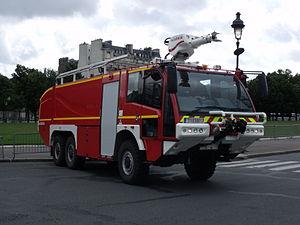
Camion de lutte contre l'incendie en service dans l'Armée de l'Air, vu ici à Paris le 14 juillet 2012.
En France, le terme « pompiers » est souvent utilisé dans un sens englobant tous les acteurs de la sécurité civile et de la lutte contre l'incendie. Cet article ne traite que des pompiers qui interviennent auprès du public ; pour les pompiers intervenant dans les entreprises privées, voir l'article Agent de sécurité incendie certifié.
En France, les pompiers de l'air, ou pompiers de l'armée de l'air sont des militaires de l'armée de l'air qui sont spécialistes en sécurité incendie. Ils sont regroupés dans des Escadrons de Sécurité Incendie et de Sauvetage.